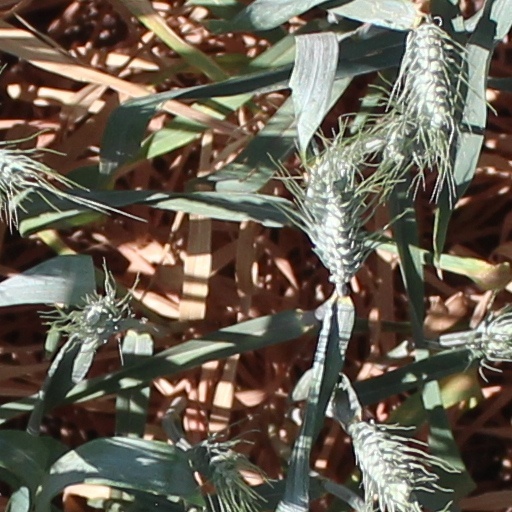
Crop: wheat